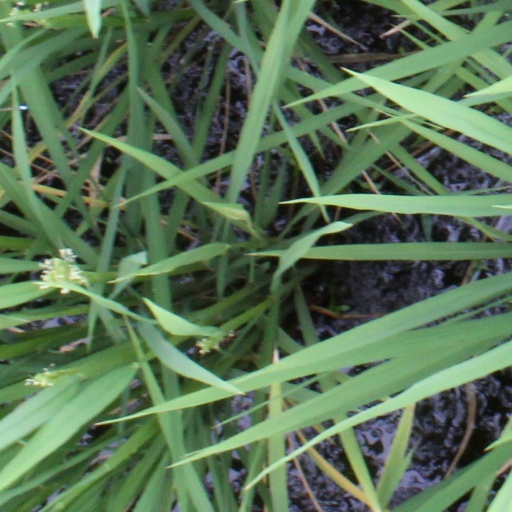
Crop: rice